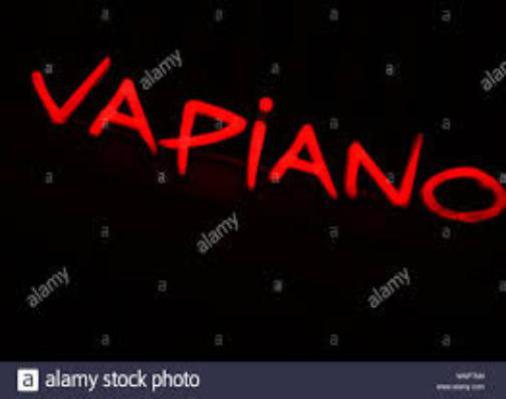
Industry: Food